Tech–industrial complex

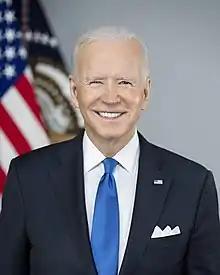
In his farewell address, U.S. President Joe Biden warned U.S. citizens about the "tech–industrial complex".

U.S. President Joe Biden used the term in his farewell address to the Nation on January 15, 2025: